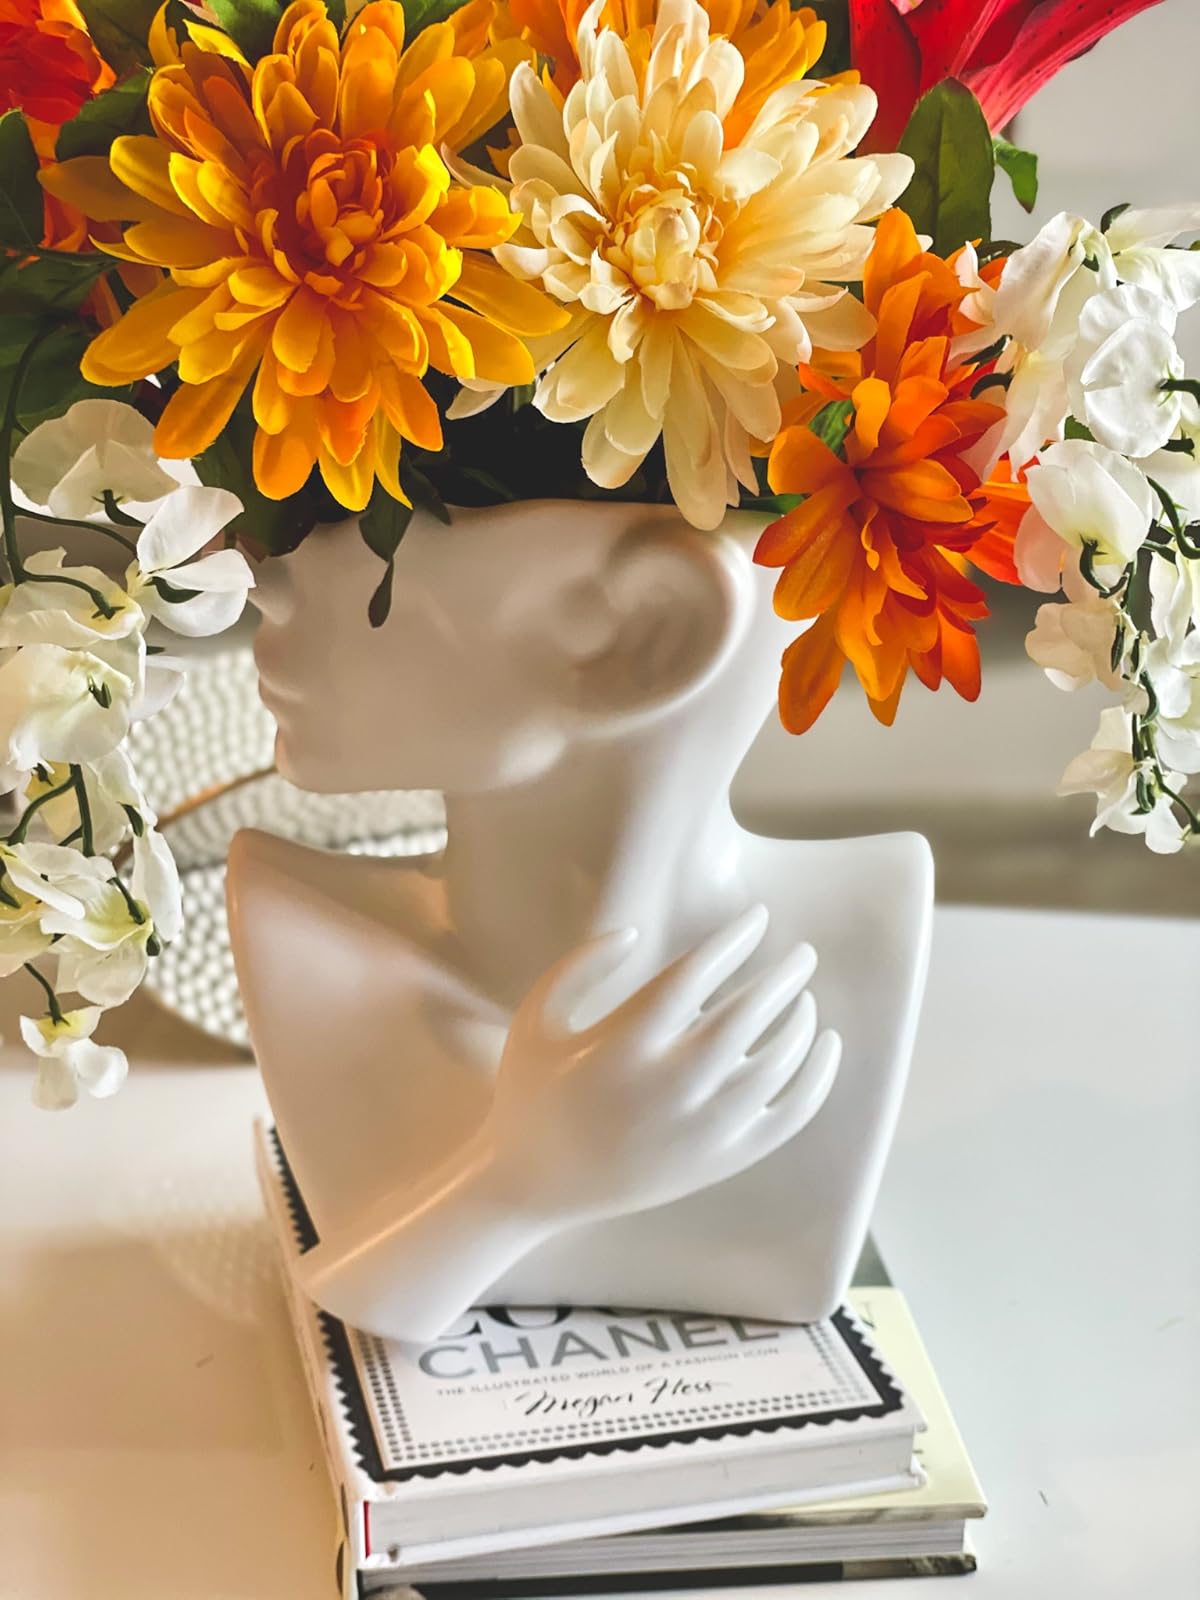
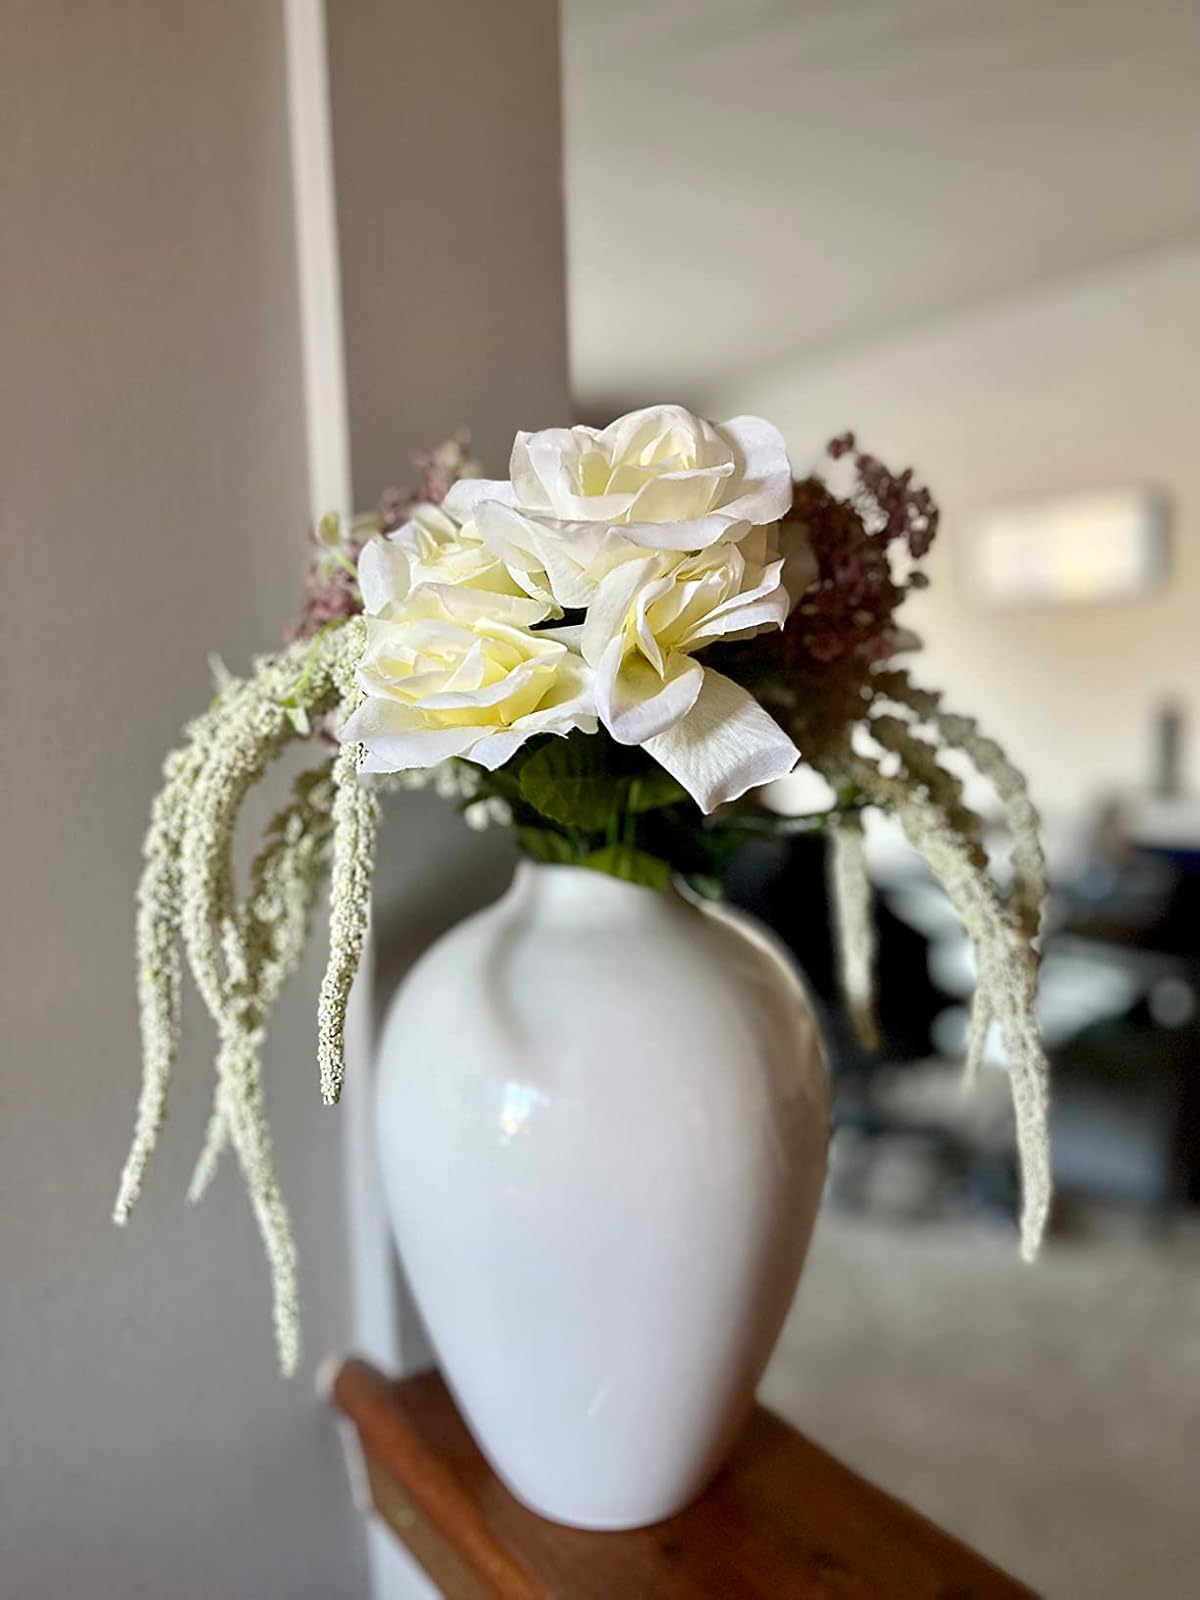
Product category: vase
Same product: no